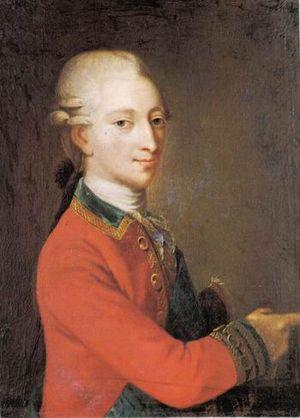
Caroline-Mathilde de Grande-Bretagne était de naissance une princesse de Grande-Bretagne et membre de la Maison de Hanovre et par mariage reine consort de Danemark et de Norvège entre 1766 et 1772.